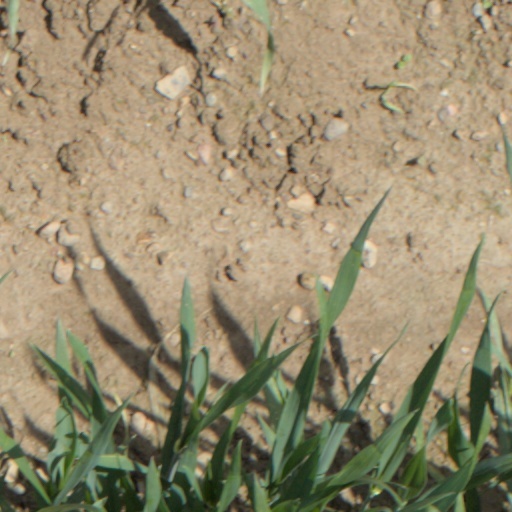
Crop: wheat